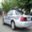
Label: automobile